She and He (1963 film)

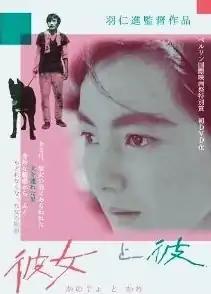
Poster for "She and He".

is a 1963 Japanese drama film directed by Susumu Hani. It was entered into the 14th Berlin International Film Festival where Sachiko Hidari won the Silver Bear for Best Actress award.